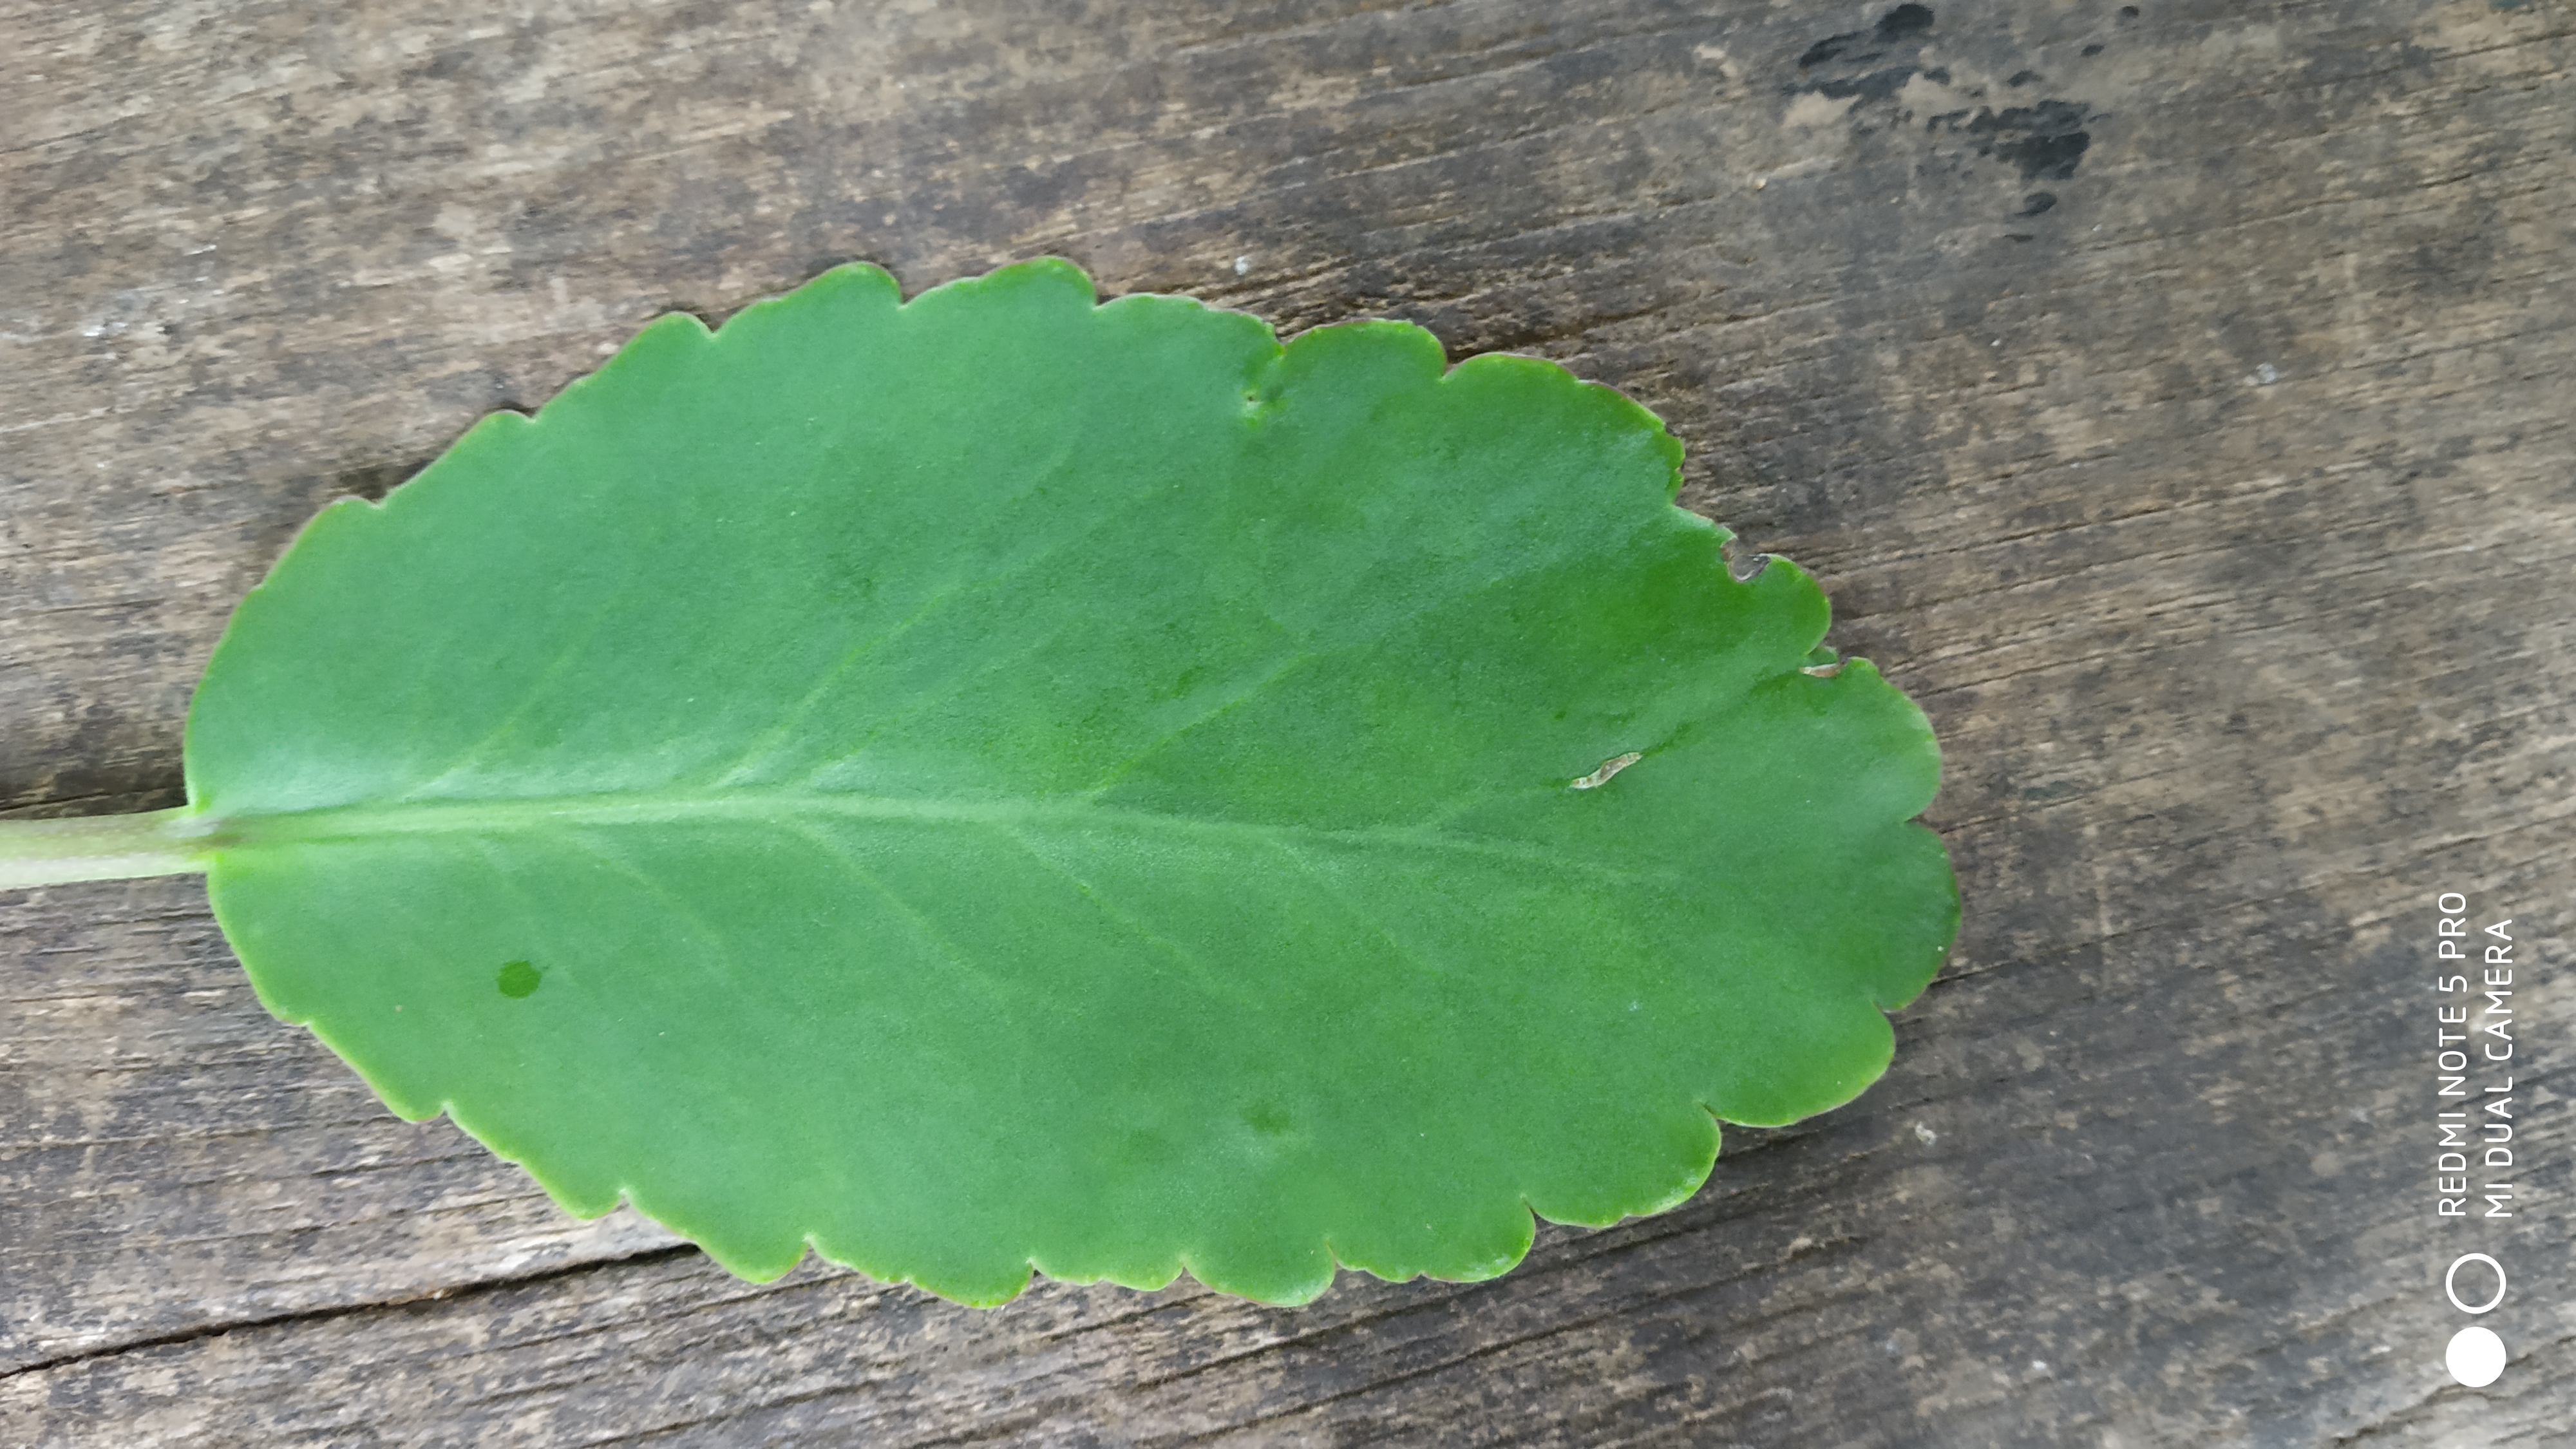
Plant: Spinach1